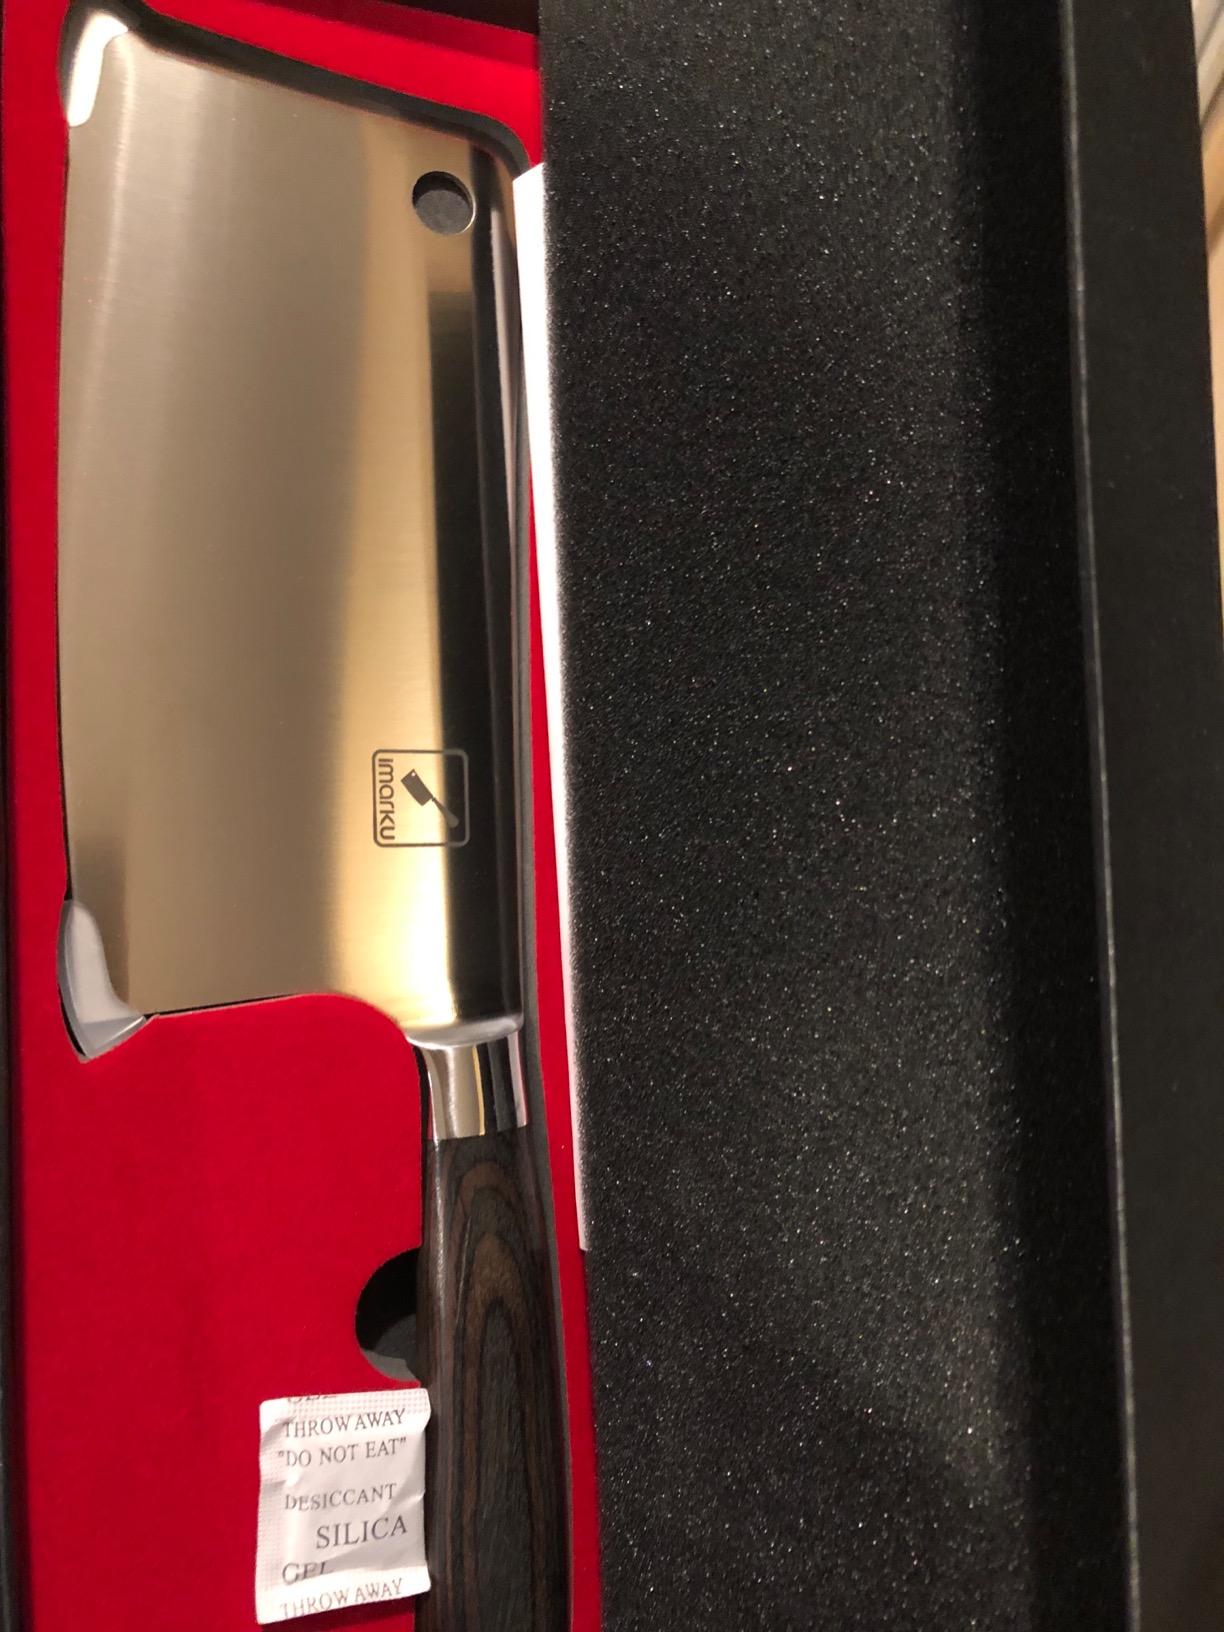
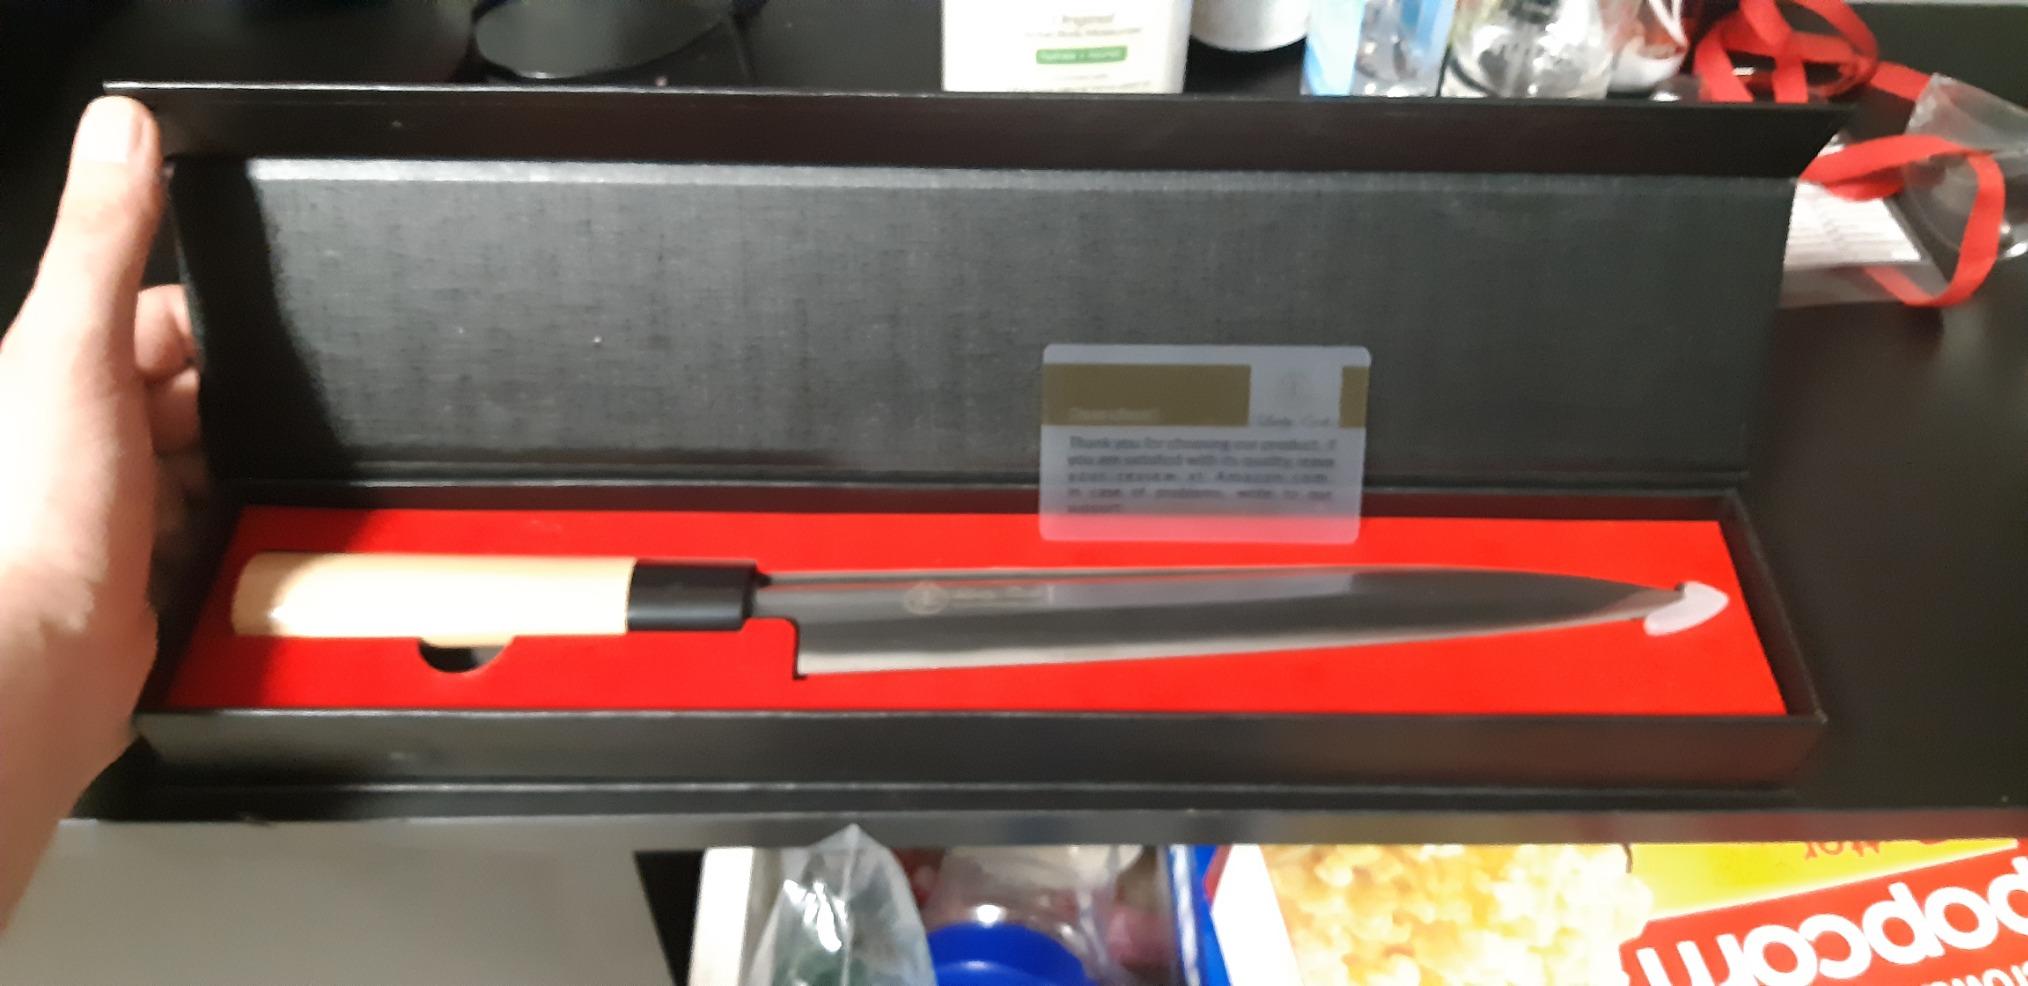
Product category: items_knife
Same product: no